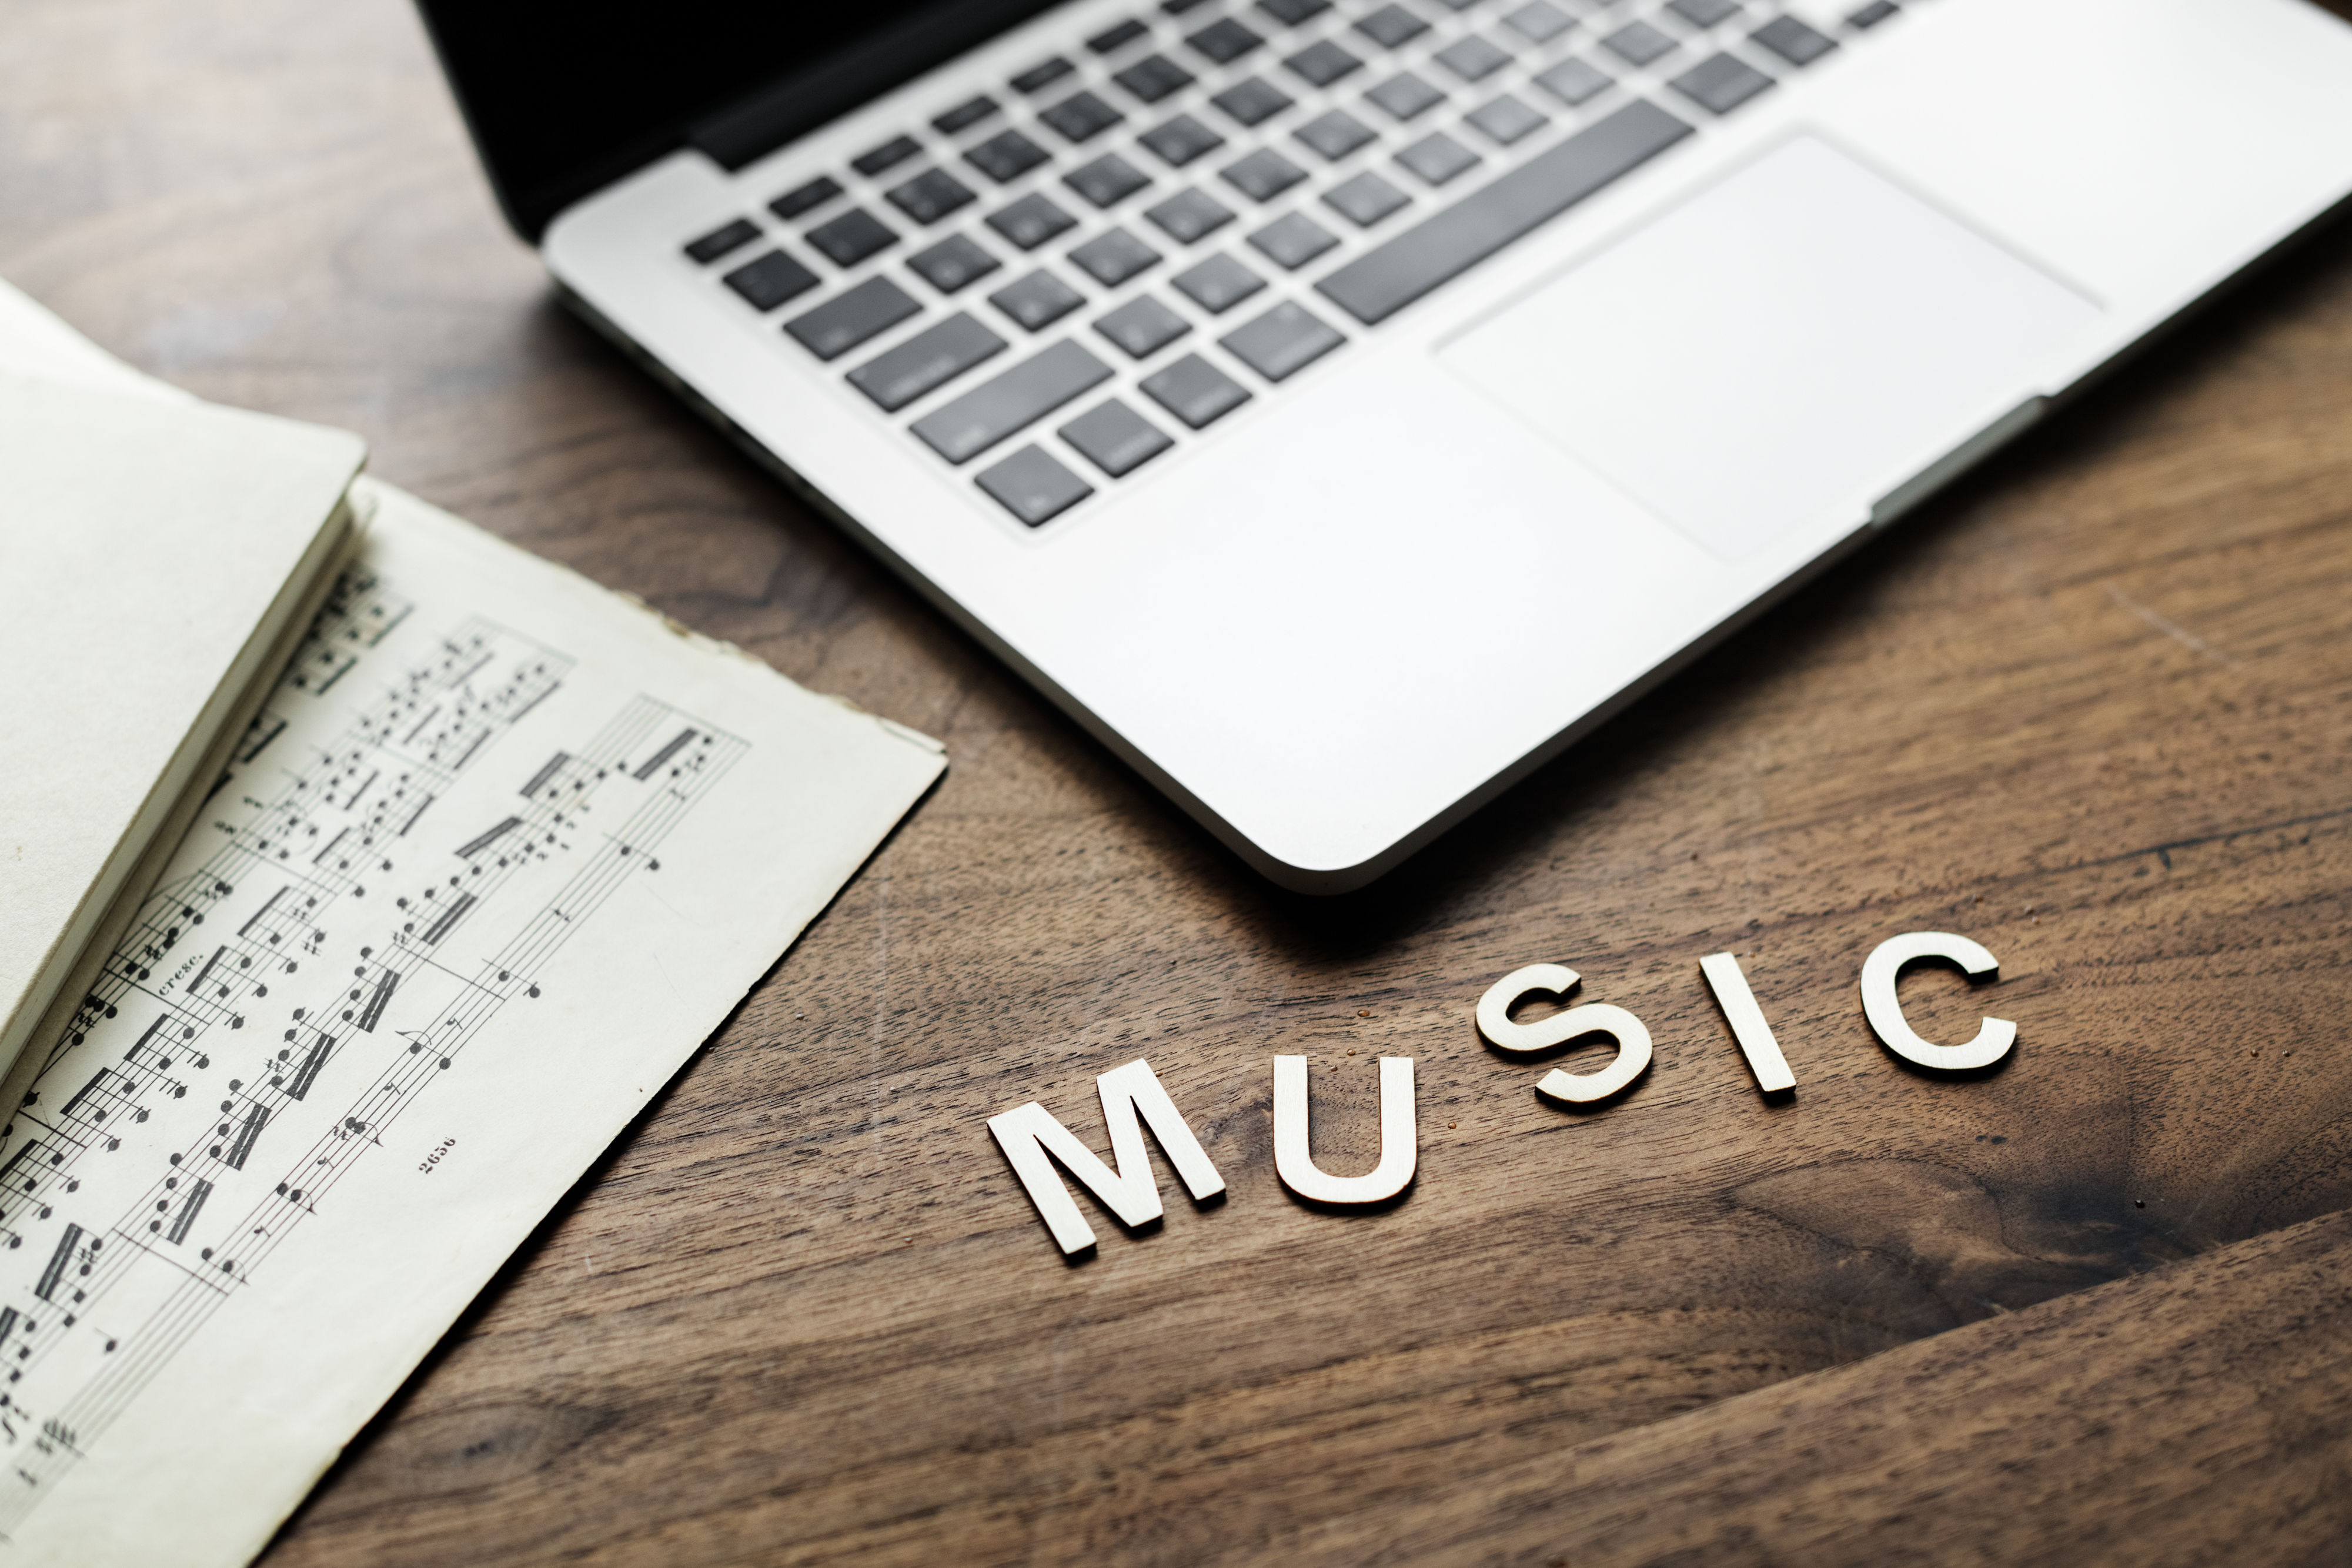
aerial, background, blog, blogger, cafe, communication, compose, composer, composition, computer, connection, daily, device, digital, dream, entertainment, hobby, home, internet, keyboard, label, laptop, lifestyle, media, morning, music, musician, network, notebook, notes, office, paper, passion, pastime, record, relax, routine, sheet, social media, social network, technology, texture, wireless, wooden, wooden table, work, work from home, working, workspace, writer, font, computer keyboard, brand